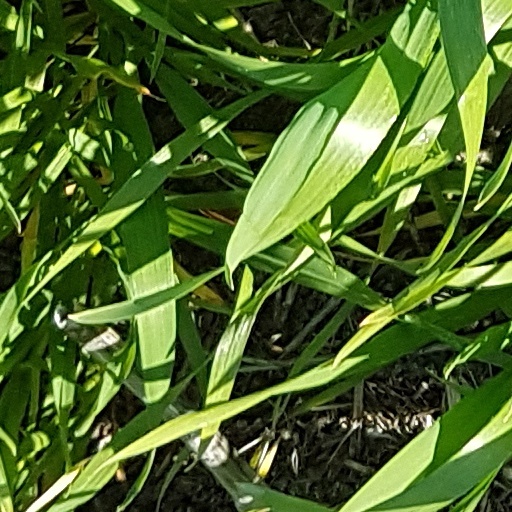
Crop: wheat